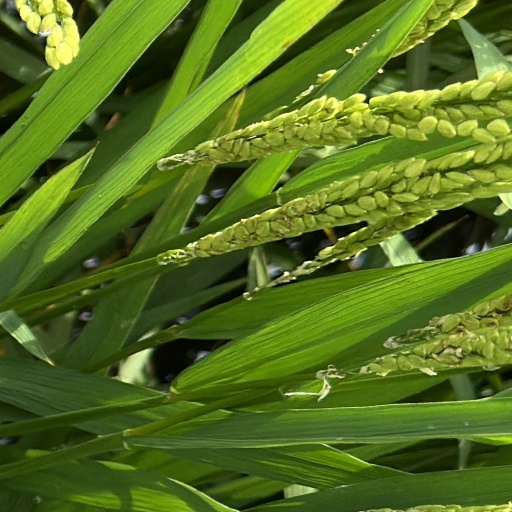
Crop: rice